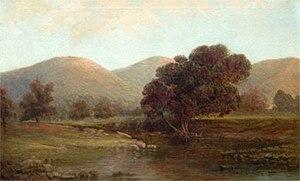
Emma Maria Walrond, née Emma Maria Evans est une peintre néo-zélandaise, spécialisée dans les paysages et principalement ceux de l'île du Nord.